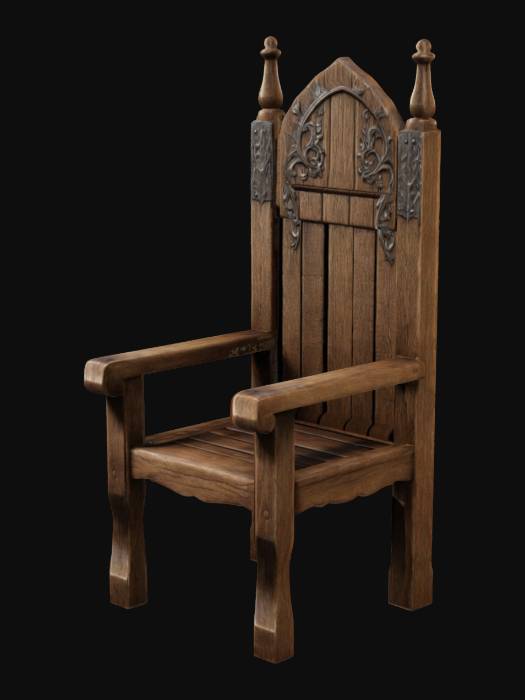
미적 점수 (1~10점): 6